Blackadder: The Cavalier Years

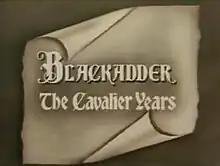
Title screen of "Blackadder: The Cavalier Years"

Blackadder: The Cavalier Years is a 15-minute one-off edition of "Blackadder" set during the English Civil War, shown as part of the first Comic Relief Red Nose Day on BBC1, broadcast on Friday 5 February 1988. The show featured Warren Clarke as a guest star.